Patrol (board game)

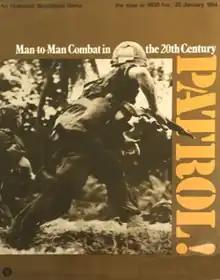
Box cover, SPI edition, 1974

Patrol, subtitled "Man to Man Combat in the 20th Century", is a skirmish-level board wargame published by Simulations Publications Inc. (SPI) in 1974 as a sequel to "Sniper!", which had been released the previous year. Whereas "Sniper!" was set in urban environments during the Second World War, "Patrol" is set in a non-urban environment, in various conflicts ranging from 1914 to 1970.